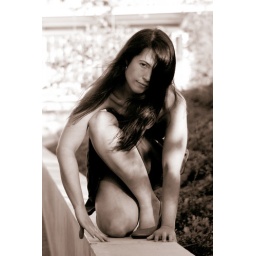
My newest model, Sarah Elizbaeth, in a blue dress from 1962 at the Olympic Sculpture Park, Seattle.